Remote plasma

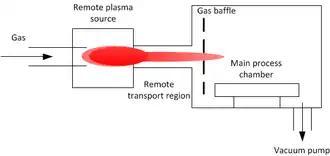
Remote plasma system.

A remote plasma (also downstream plasma or afterglow plasma) is a plasma processing method in which the plasma and material interaction occurs at a location remote from the plasma in the plasma afterglow.